Berta people

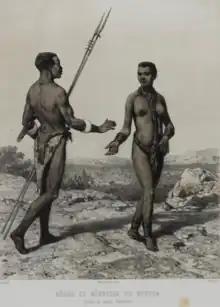
Two Berta in the mid-19th century

After several centuries of influence by the Arabic-speaking regions of Sudan, the Berta are now mostly Muslim and many speak fluent Sudanese Arabic. Due to their intermarriage with Arab traders, some Berta were called "Watawit" -the local name for "bat", meaning that they were a mix of two very different groups. However, they still have traditional customs that are similar to those of their Nilo-Saharan neighbors. For example, there still exist ritual specialists called "neri", who have healing and divination powers. They are the ones who know how to deal with evil spirits ("shuman"). Rain-making rituals are also found among the Berta, as among other Nilo-Saharan and Nilotic communities.